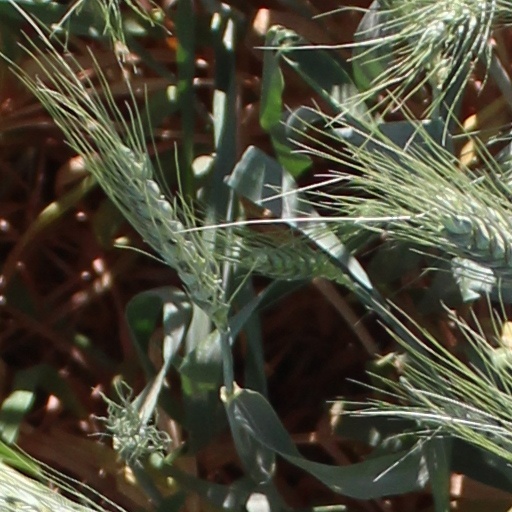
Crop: wheat